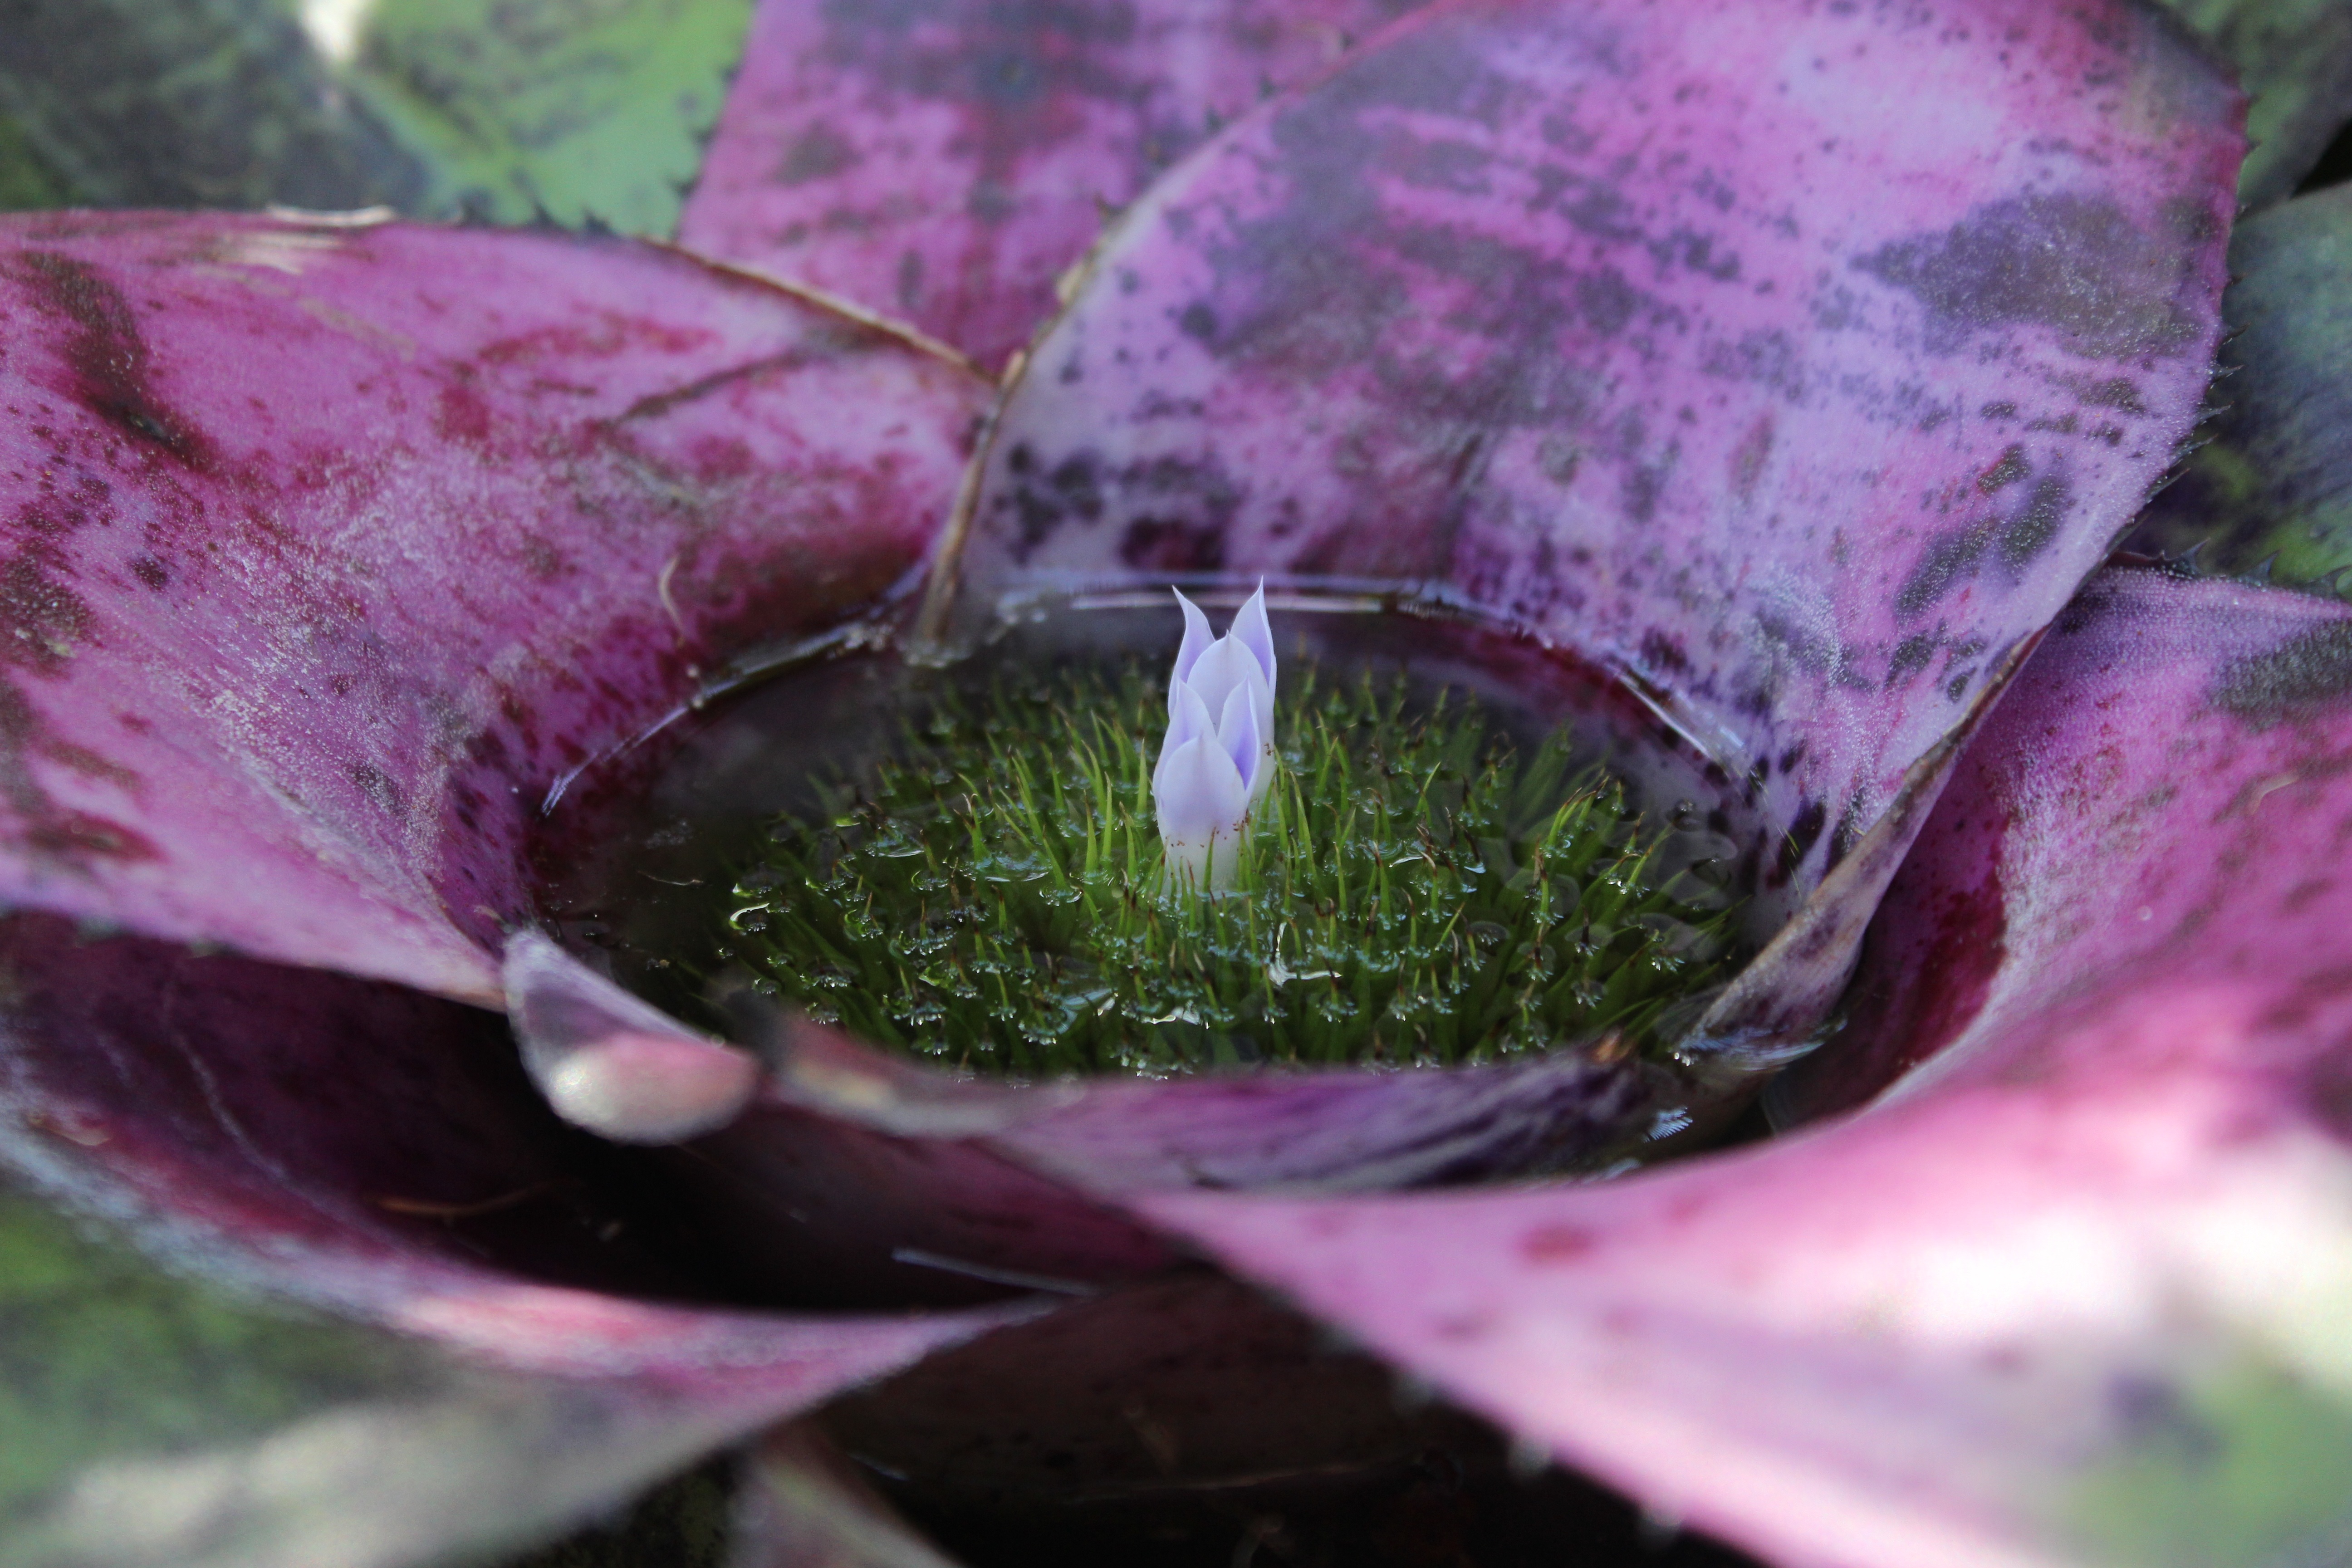
nature, plant, leaf, flower, purple, petal, botany, flora, botanical, close up, macro photography, flowering plant, bromelia, plant stem, land plant